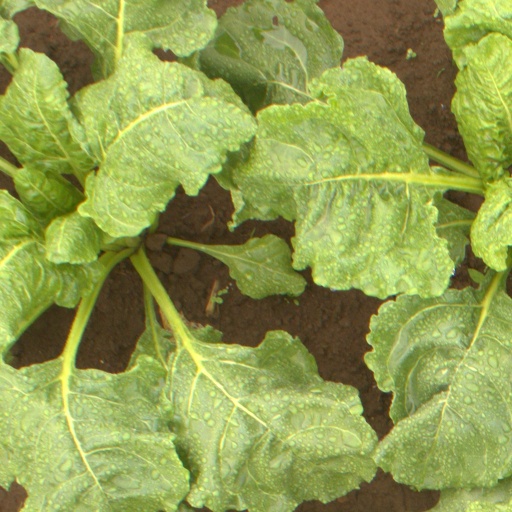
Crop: sugar beet